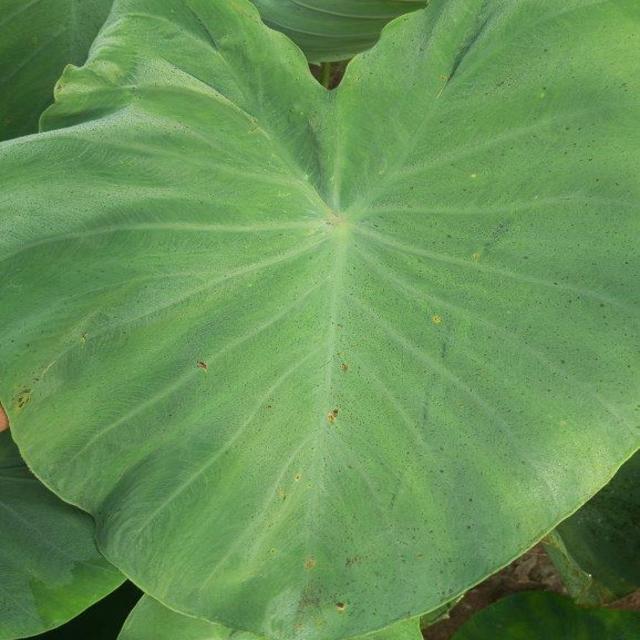
Label: Healthy